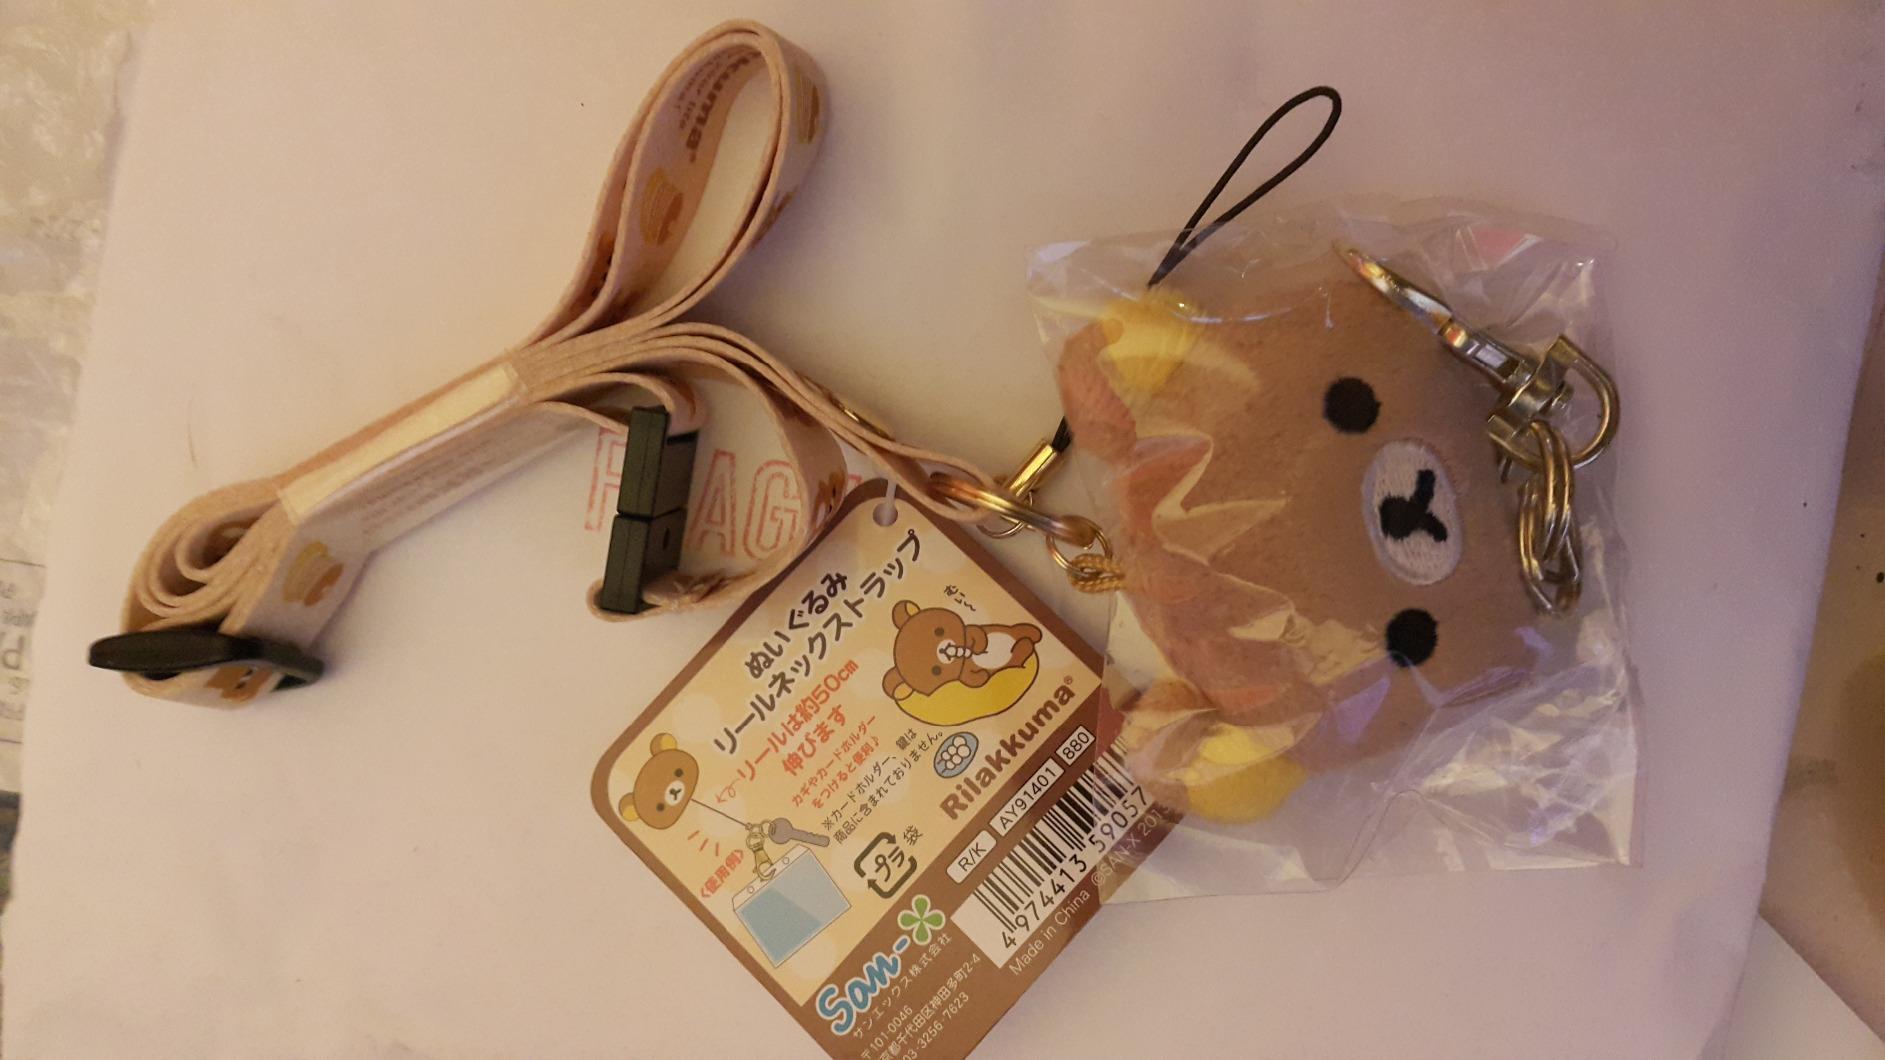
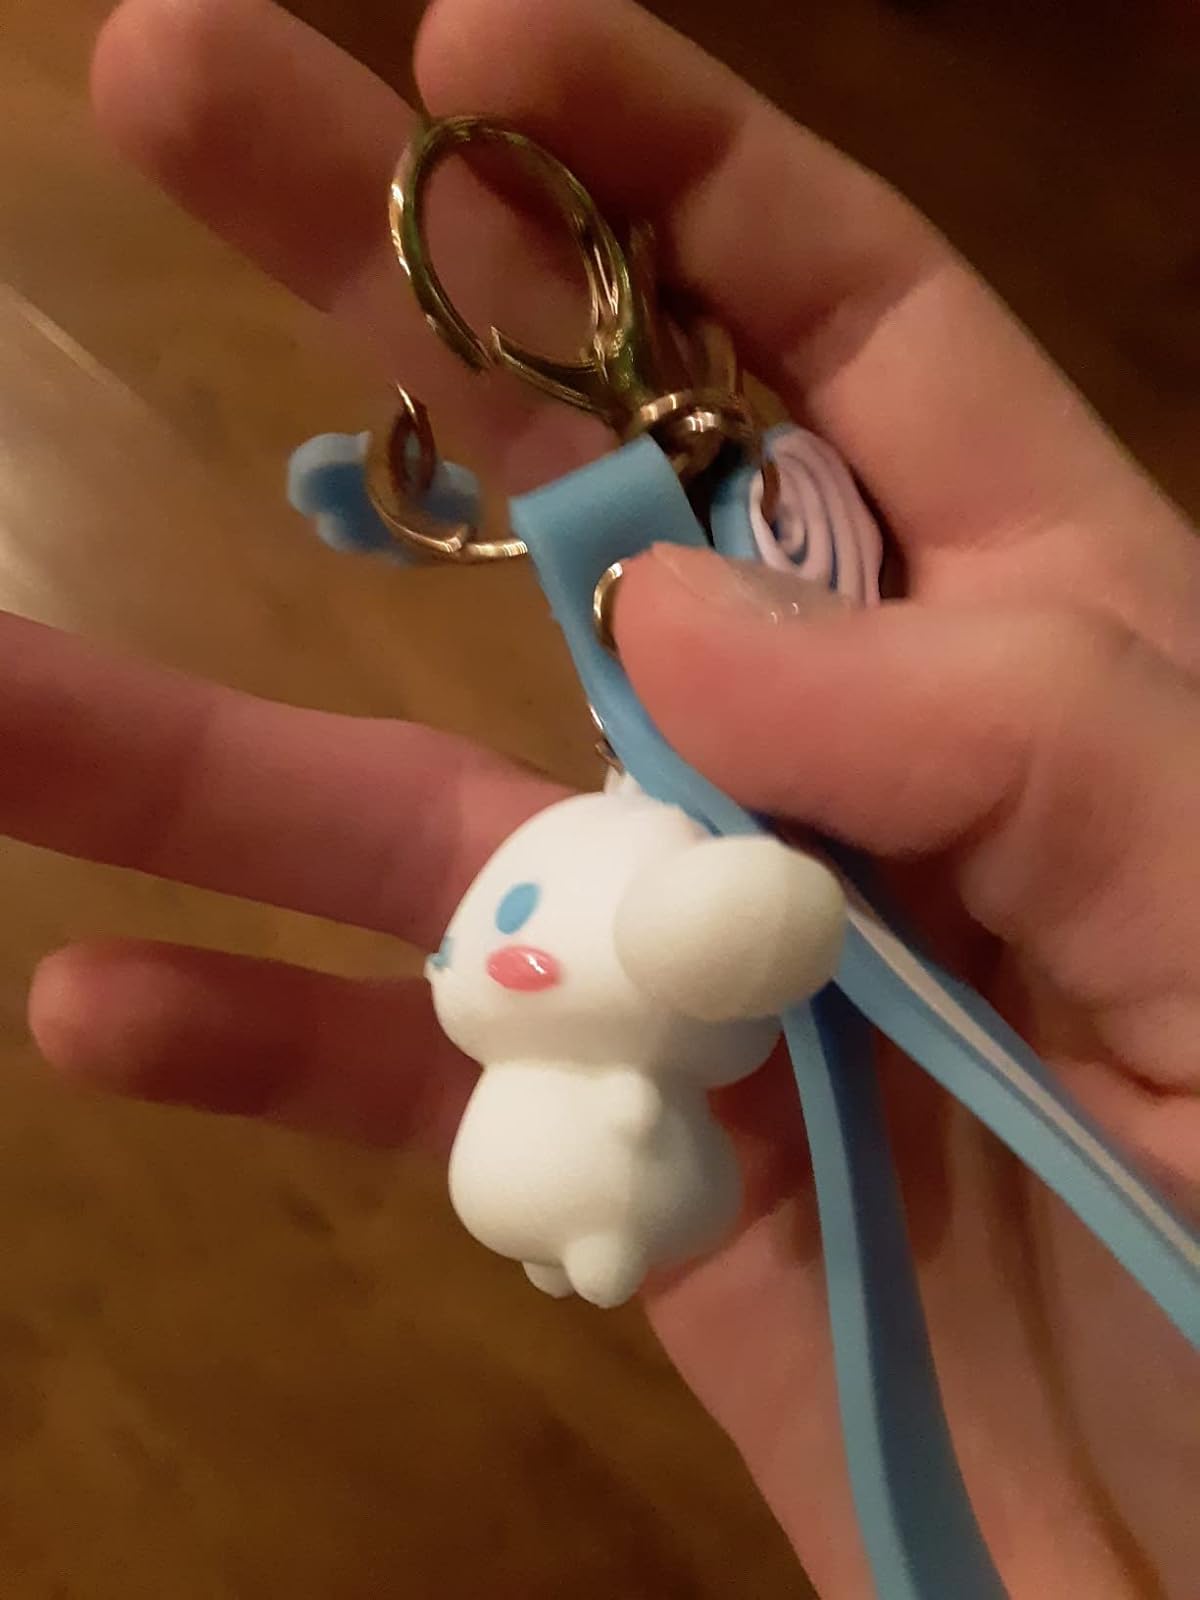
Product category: accessories_keychain
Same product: no